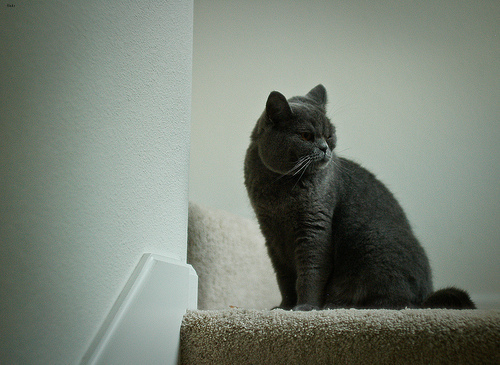
Breed: british shorthair